Brighton railway station, Adelaide

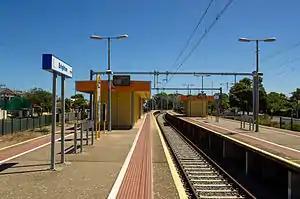
Northbound view from Platform 2, February 2014

Brighton railway station is located on the Seaford line. Situated in the south-western Adelaide suburb of Brighton, it is 16 kilometres from Adelaide station.